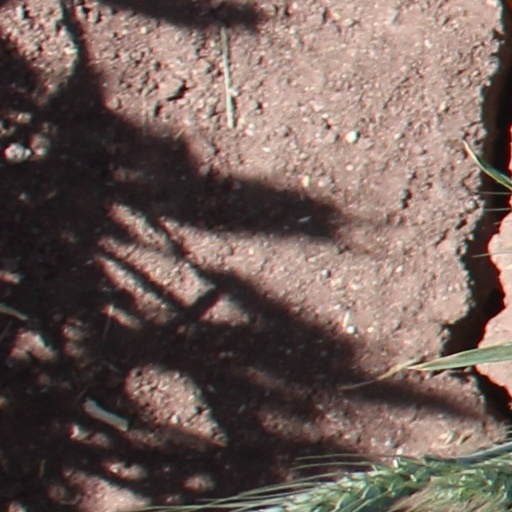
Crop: wheat